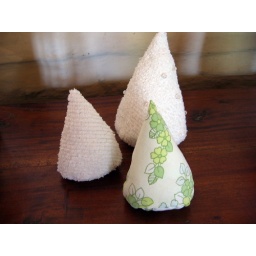
soft trees in white & green